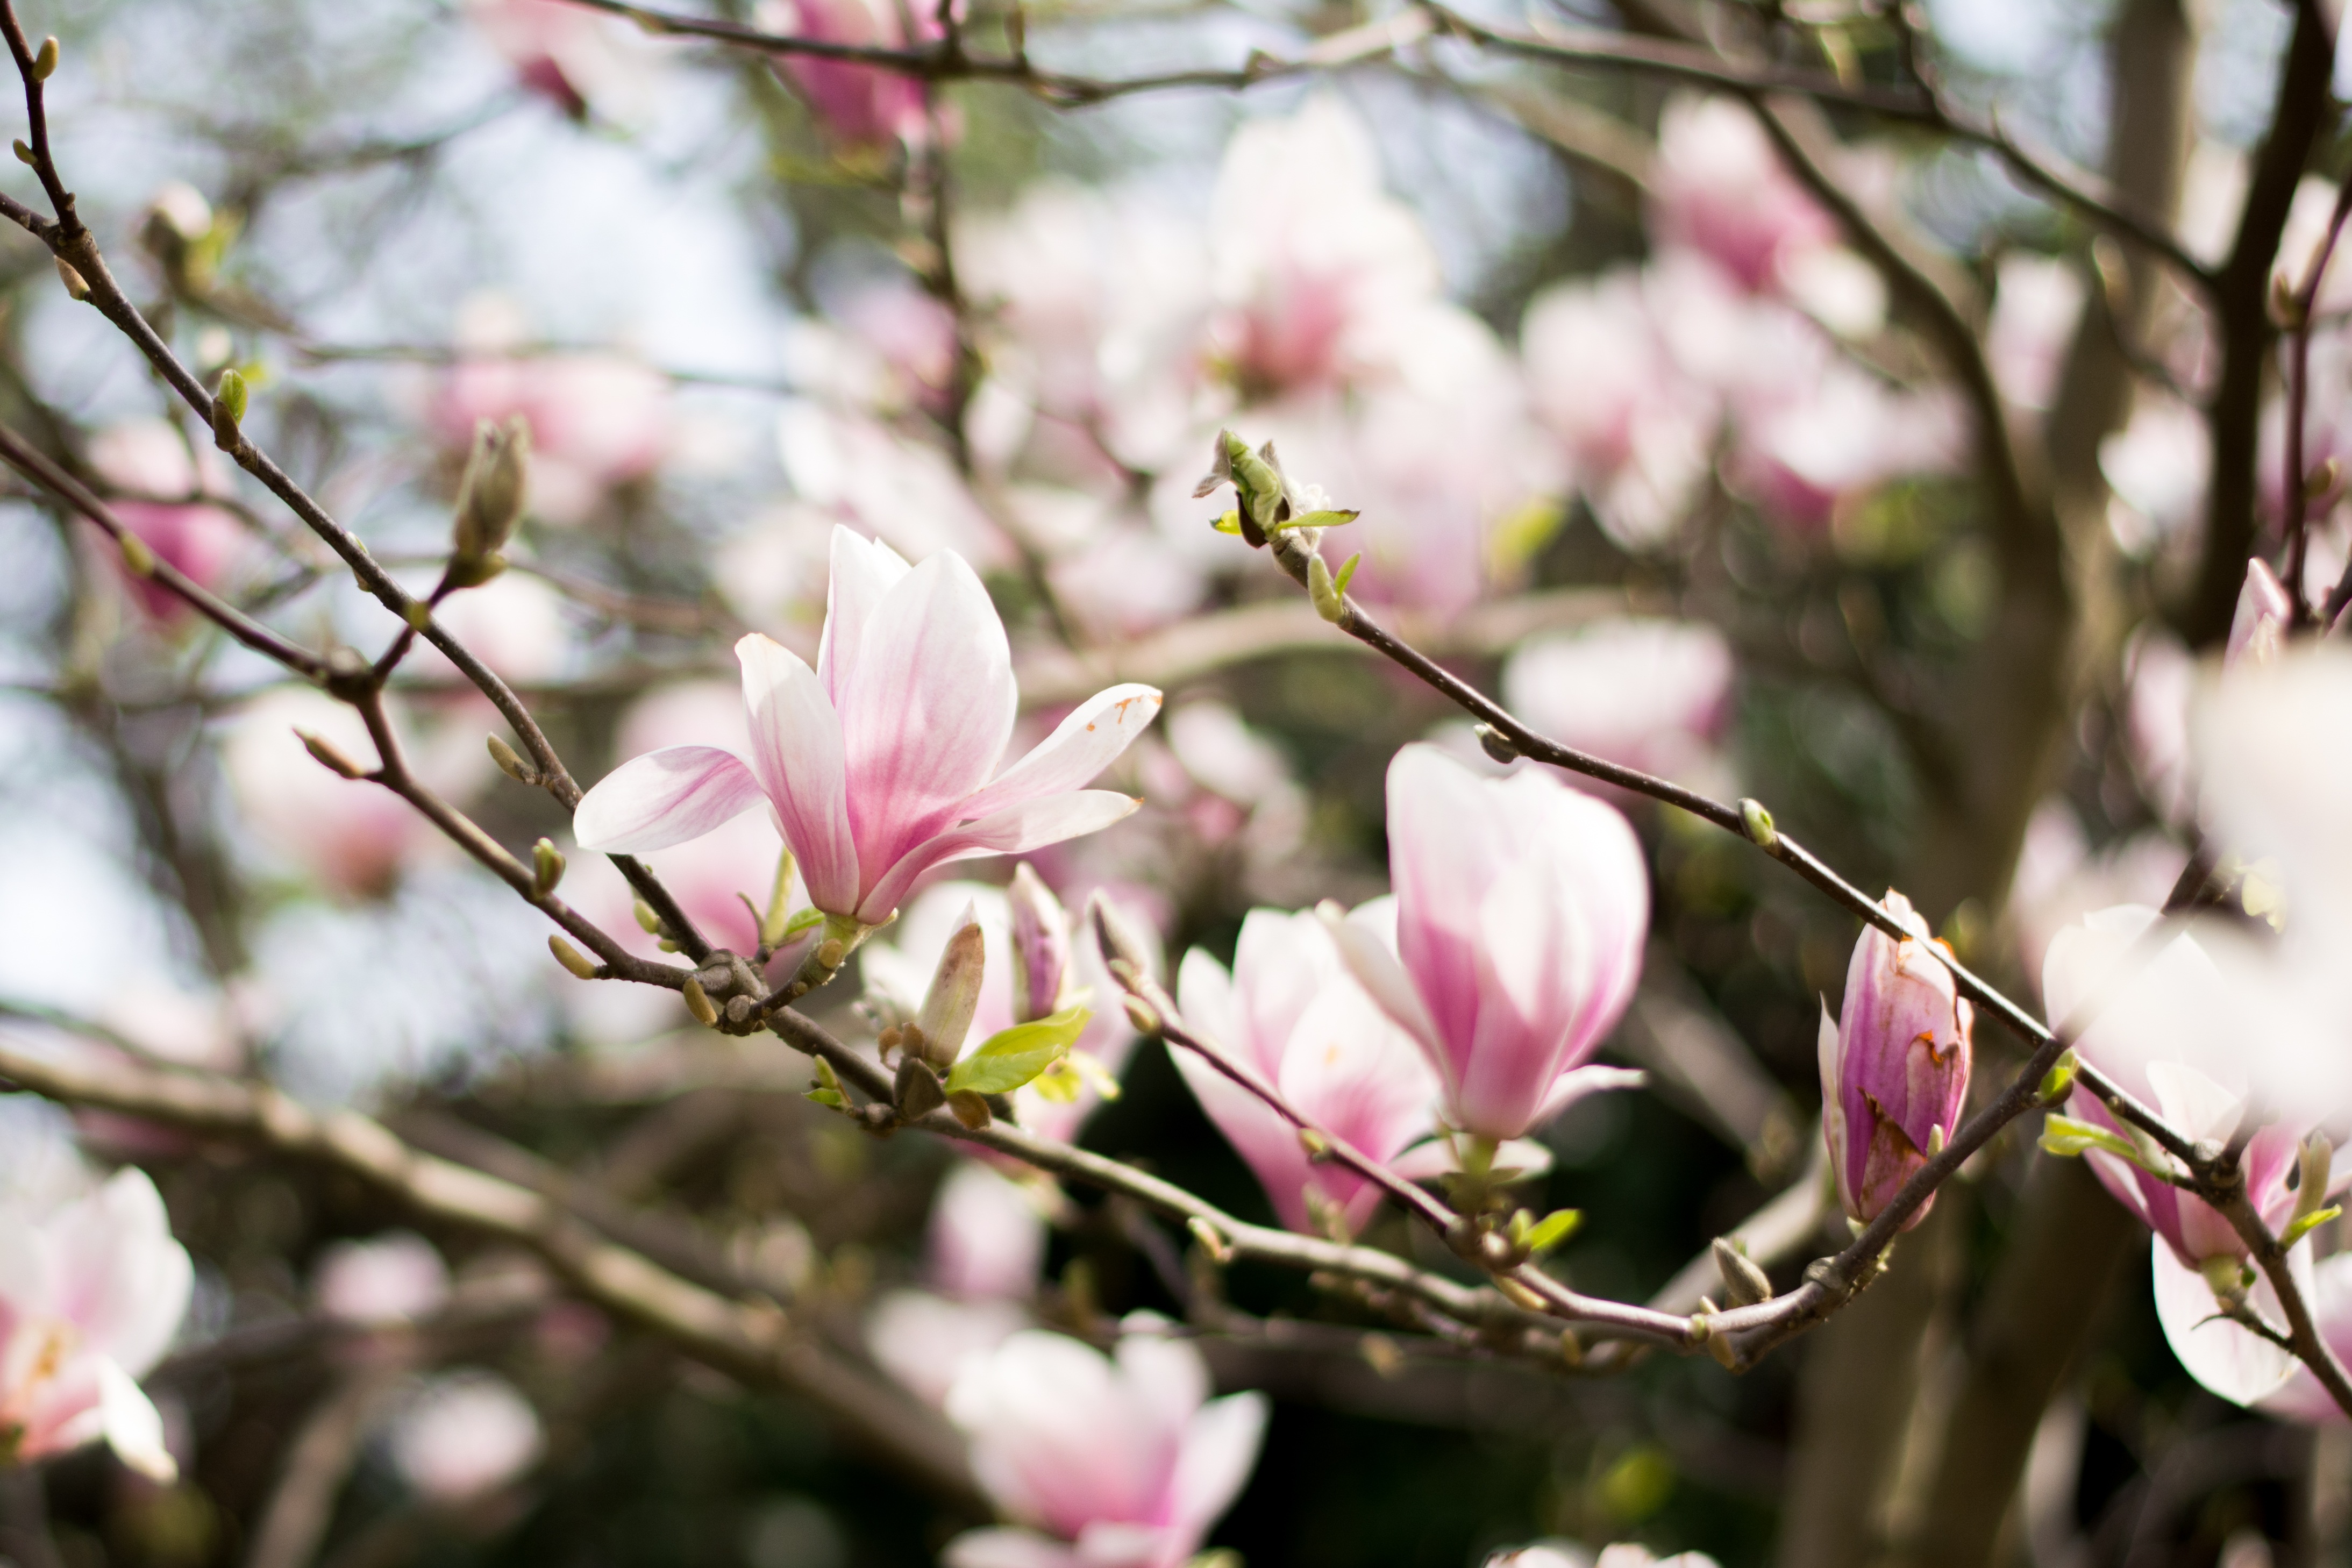
branch, blossom, plant, flower, petal, spring, botany, closeup, pink, flora, cherry blossom, flowers, twigs, shrub, flourishing, blooms, magnolia, magnolia tree, flowering plant, flower buds, magnolia branches, tree benches, buds in bloom, land plant